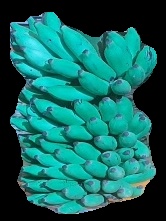
Variety: elakki-bale
Grade: grade2